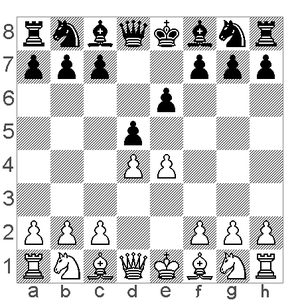
Cet article est partiellement ou en totalité issu de l'article intitulé « Liste des ouvertures d'échecs suivant le code ECO ».